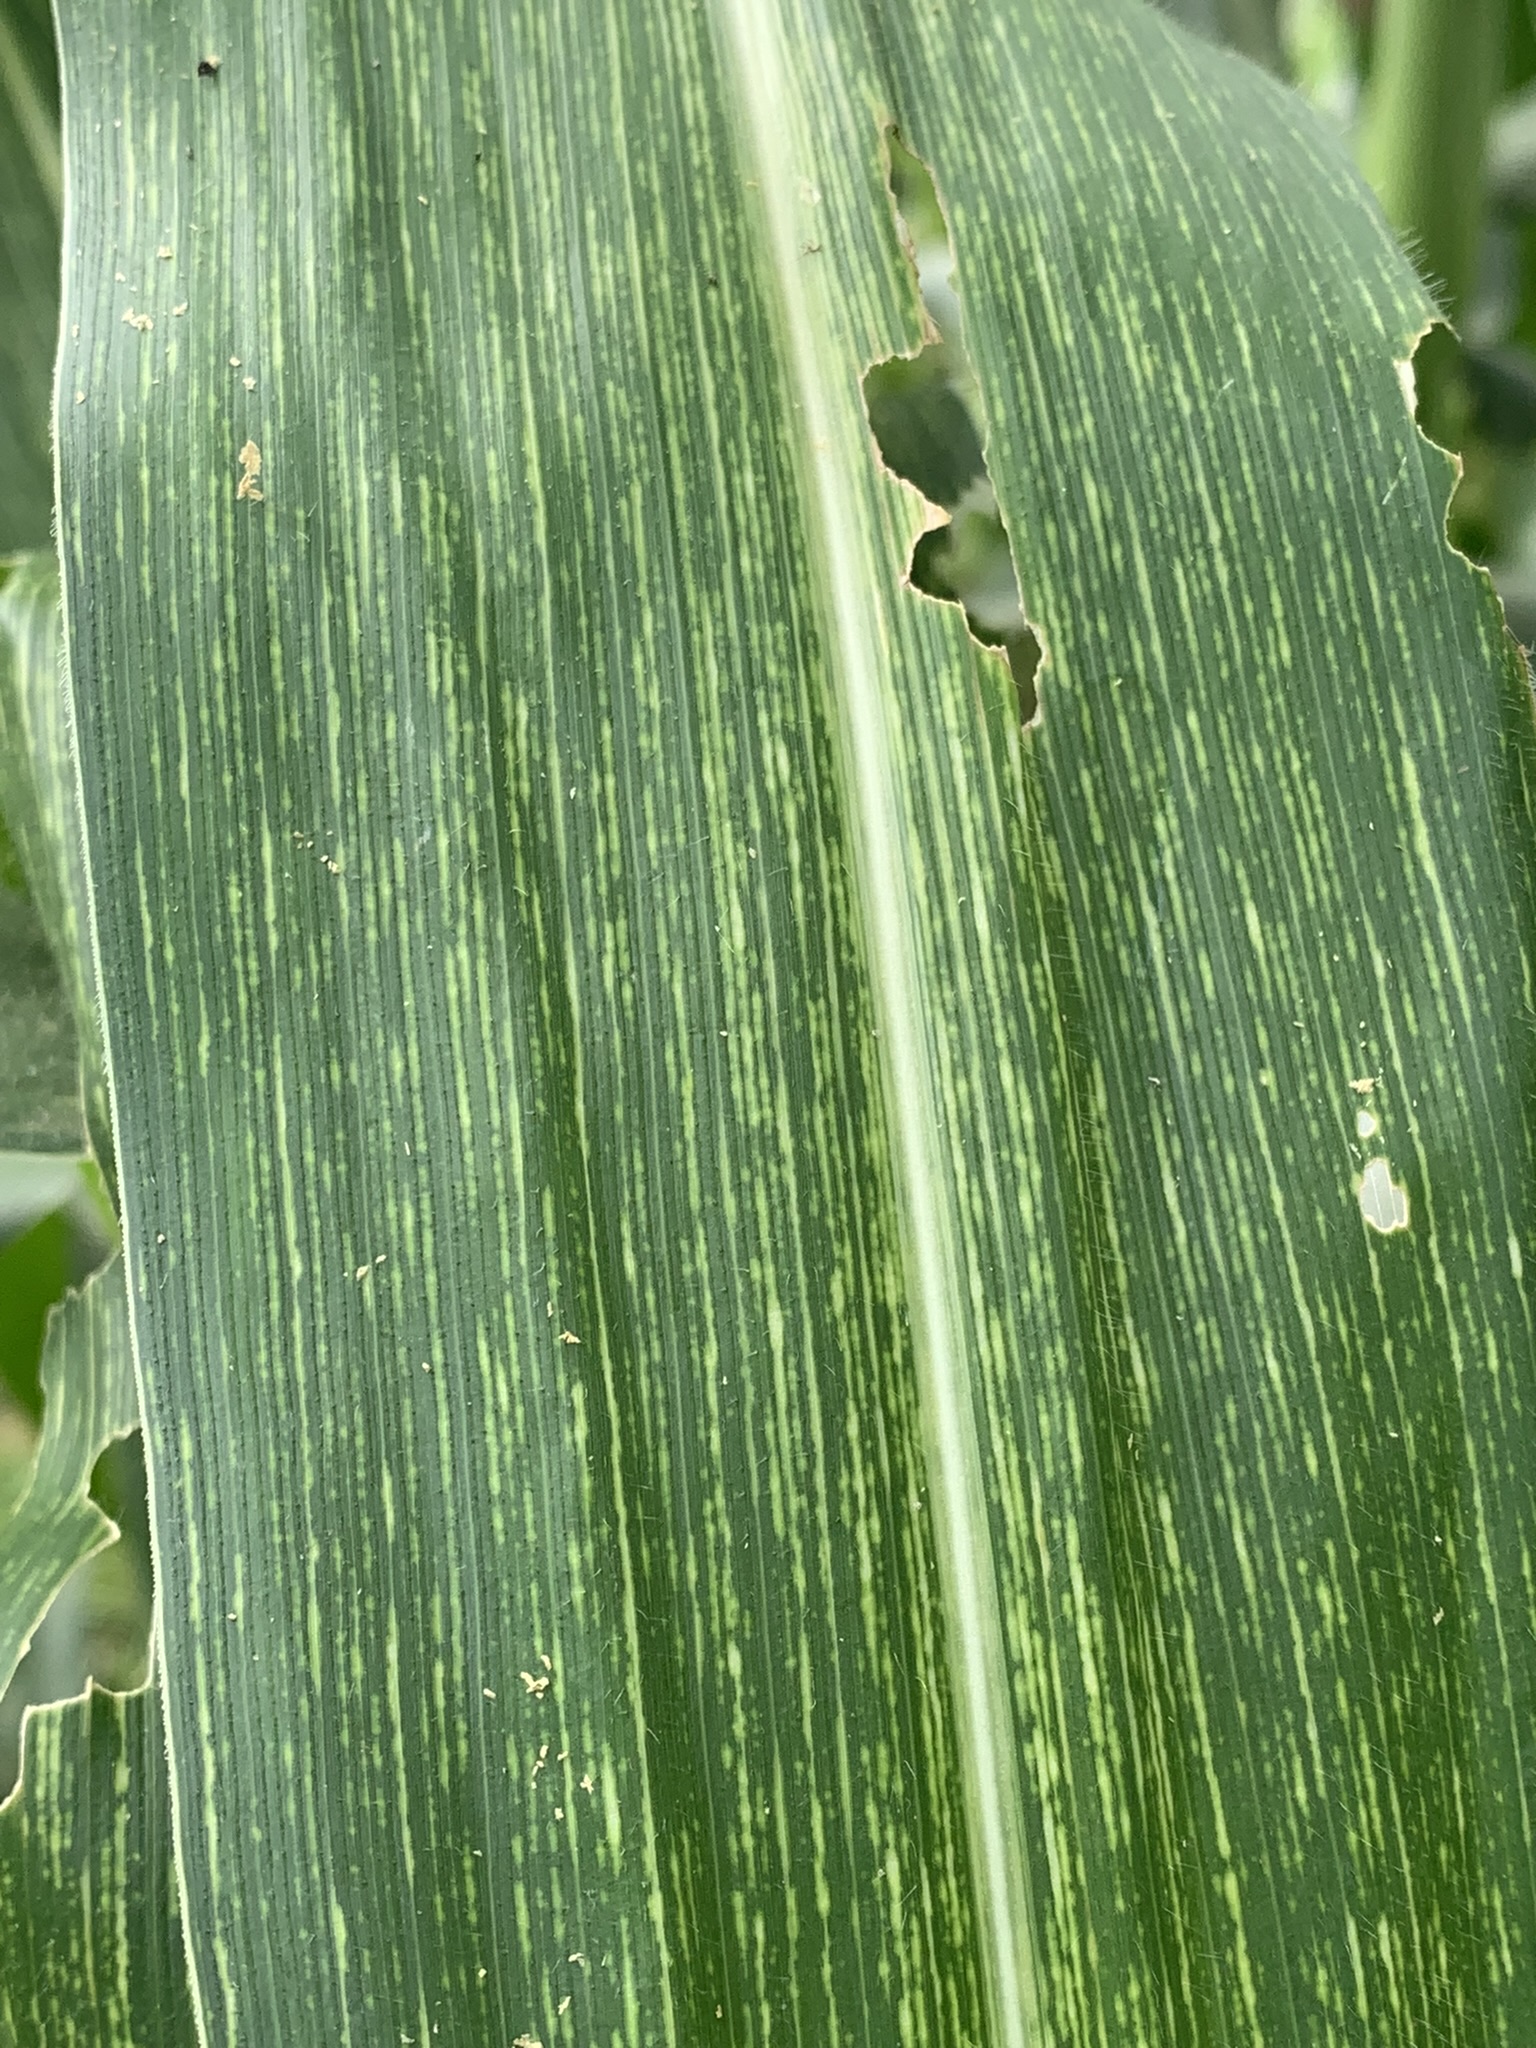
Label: MSV